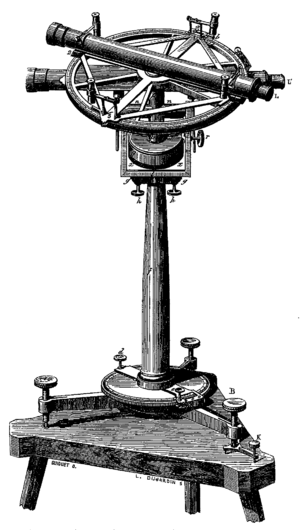
fig. 250 .— Cercle répétiteur de Borda, disposé pour les observations azimutales.
Paul Marie Étienne Lenoir, né à Paris le 15 juillet 1776 et mort à Paris le 18 juillet 1827, est un mécanicien français.
Le secteur est un ancien instrument de mesure angulaire dont la plage d'utilisation est de quelques degrés. Instrument astronomique, il est essentiellement utilisé sur le terrain en géodésie aux XVIIᵉ et XVIIIᵉ siècles pour mesurer précisément la distance zénithale d'étoiles.
Au sens premier, en français, un répétiteur a pour fonction de faire comprendre à des élèves la leçon d’un enseignant. Le temps de travail correspondant est une répétition. Ce mot peut prendre le sens de professeur particulier, synonyme en ce cas de précepteur.